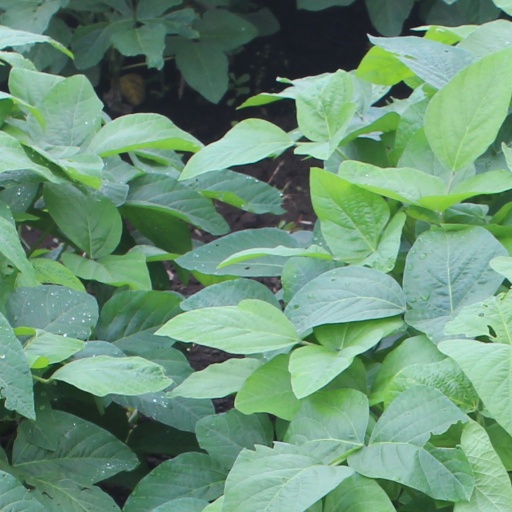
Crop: soybean